StepManiaX

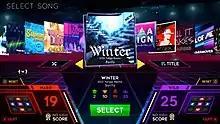
Music selection screen

While "StepManiaX" is intended to act as a complete product that includes both the game and the hardware needed to play it, individual parts can be bought and used on their own with other products.